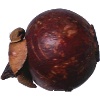
Label: mangostan